Women in ancient Rome

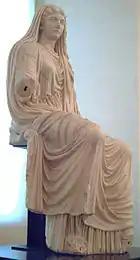
Livia attired in a "stola" and "palla"

Women were present at most Roman festivals and cult observances. Some rituals specifically required the presence of women, but their participation might be limited. As a rule women did not perform animal sacrifice, the central rite of most major public ceremonies, though this was less a matter of prohibition than the fact that most priests presiding over state religion were men. Some cult practices were reserved for women only, for example, the rites of the Good Goddess (Bona Dea).